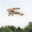
Label: airplane